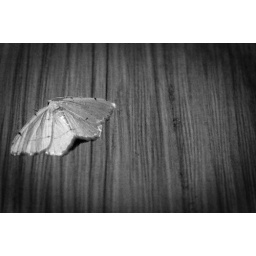
I am in love with these white moths outside my house at night.